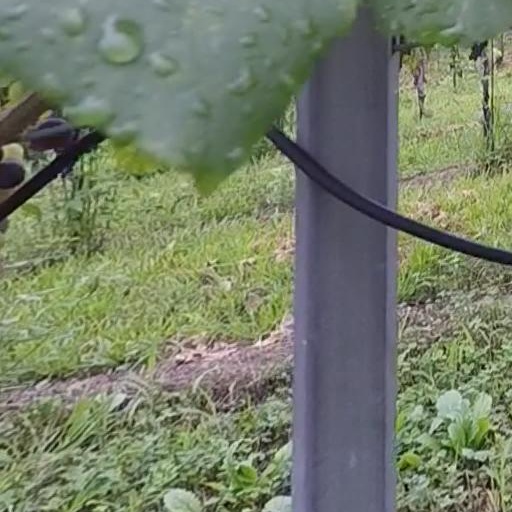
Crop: grape